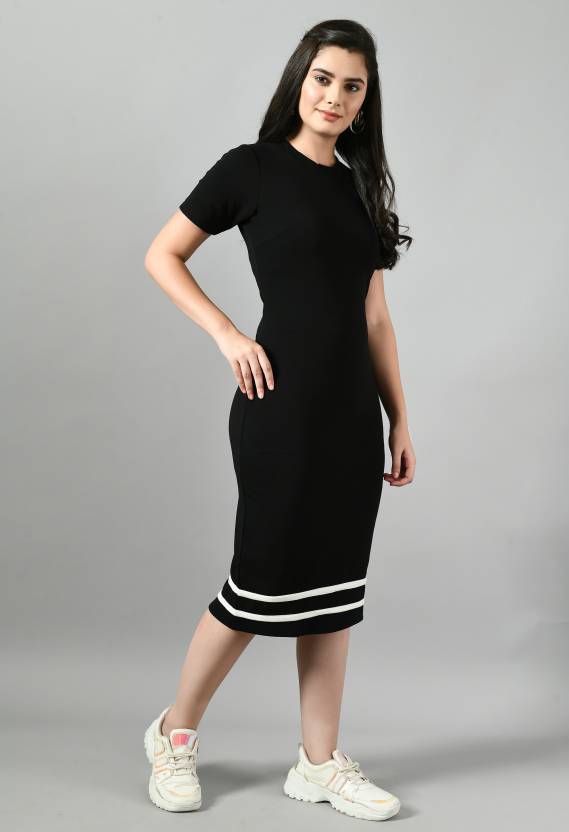
Product: Women Bodycon Black Dress
Price: ₹399
Colors: Black
Pattern: Self Design
Description: women bodycon black dress, Round neck, Short sleeve, midi dress,
Other details: Women Casual Dress For Women